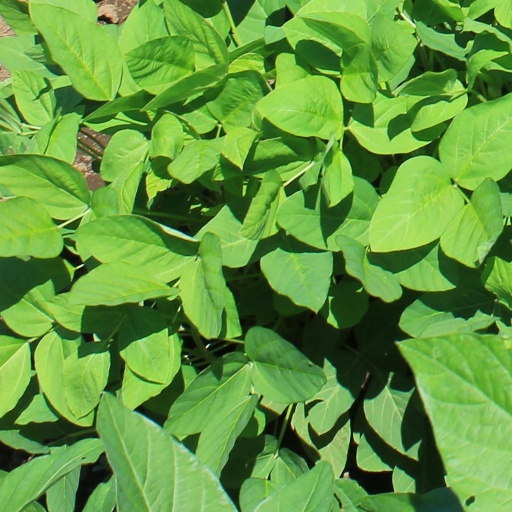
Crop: soybean